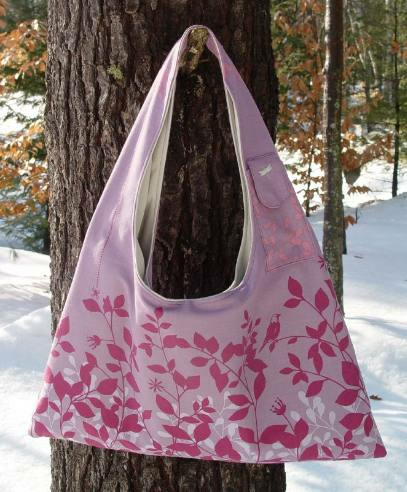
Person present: No